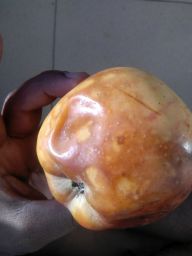
Fruit: Apple
Quality: Bad